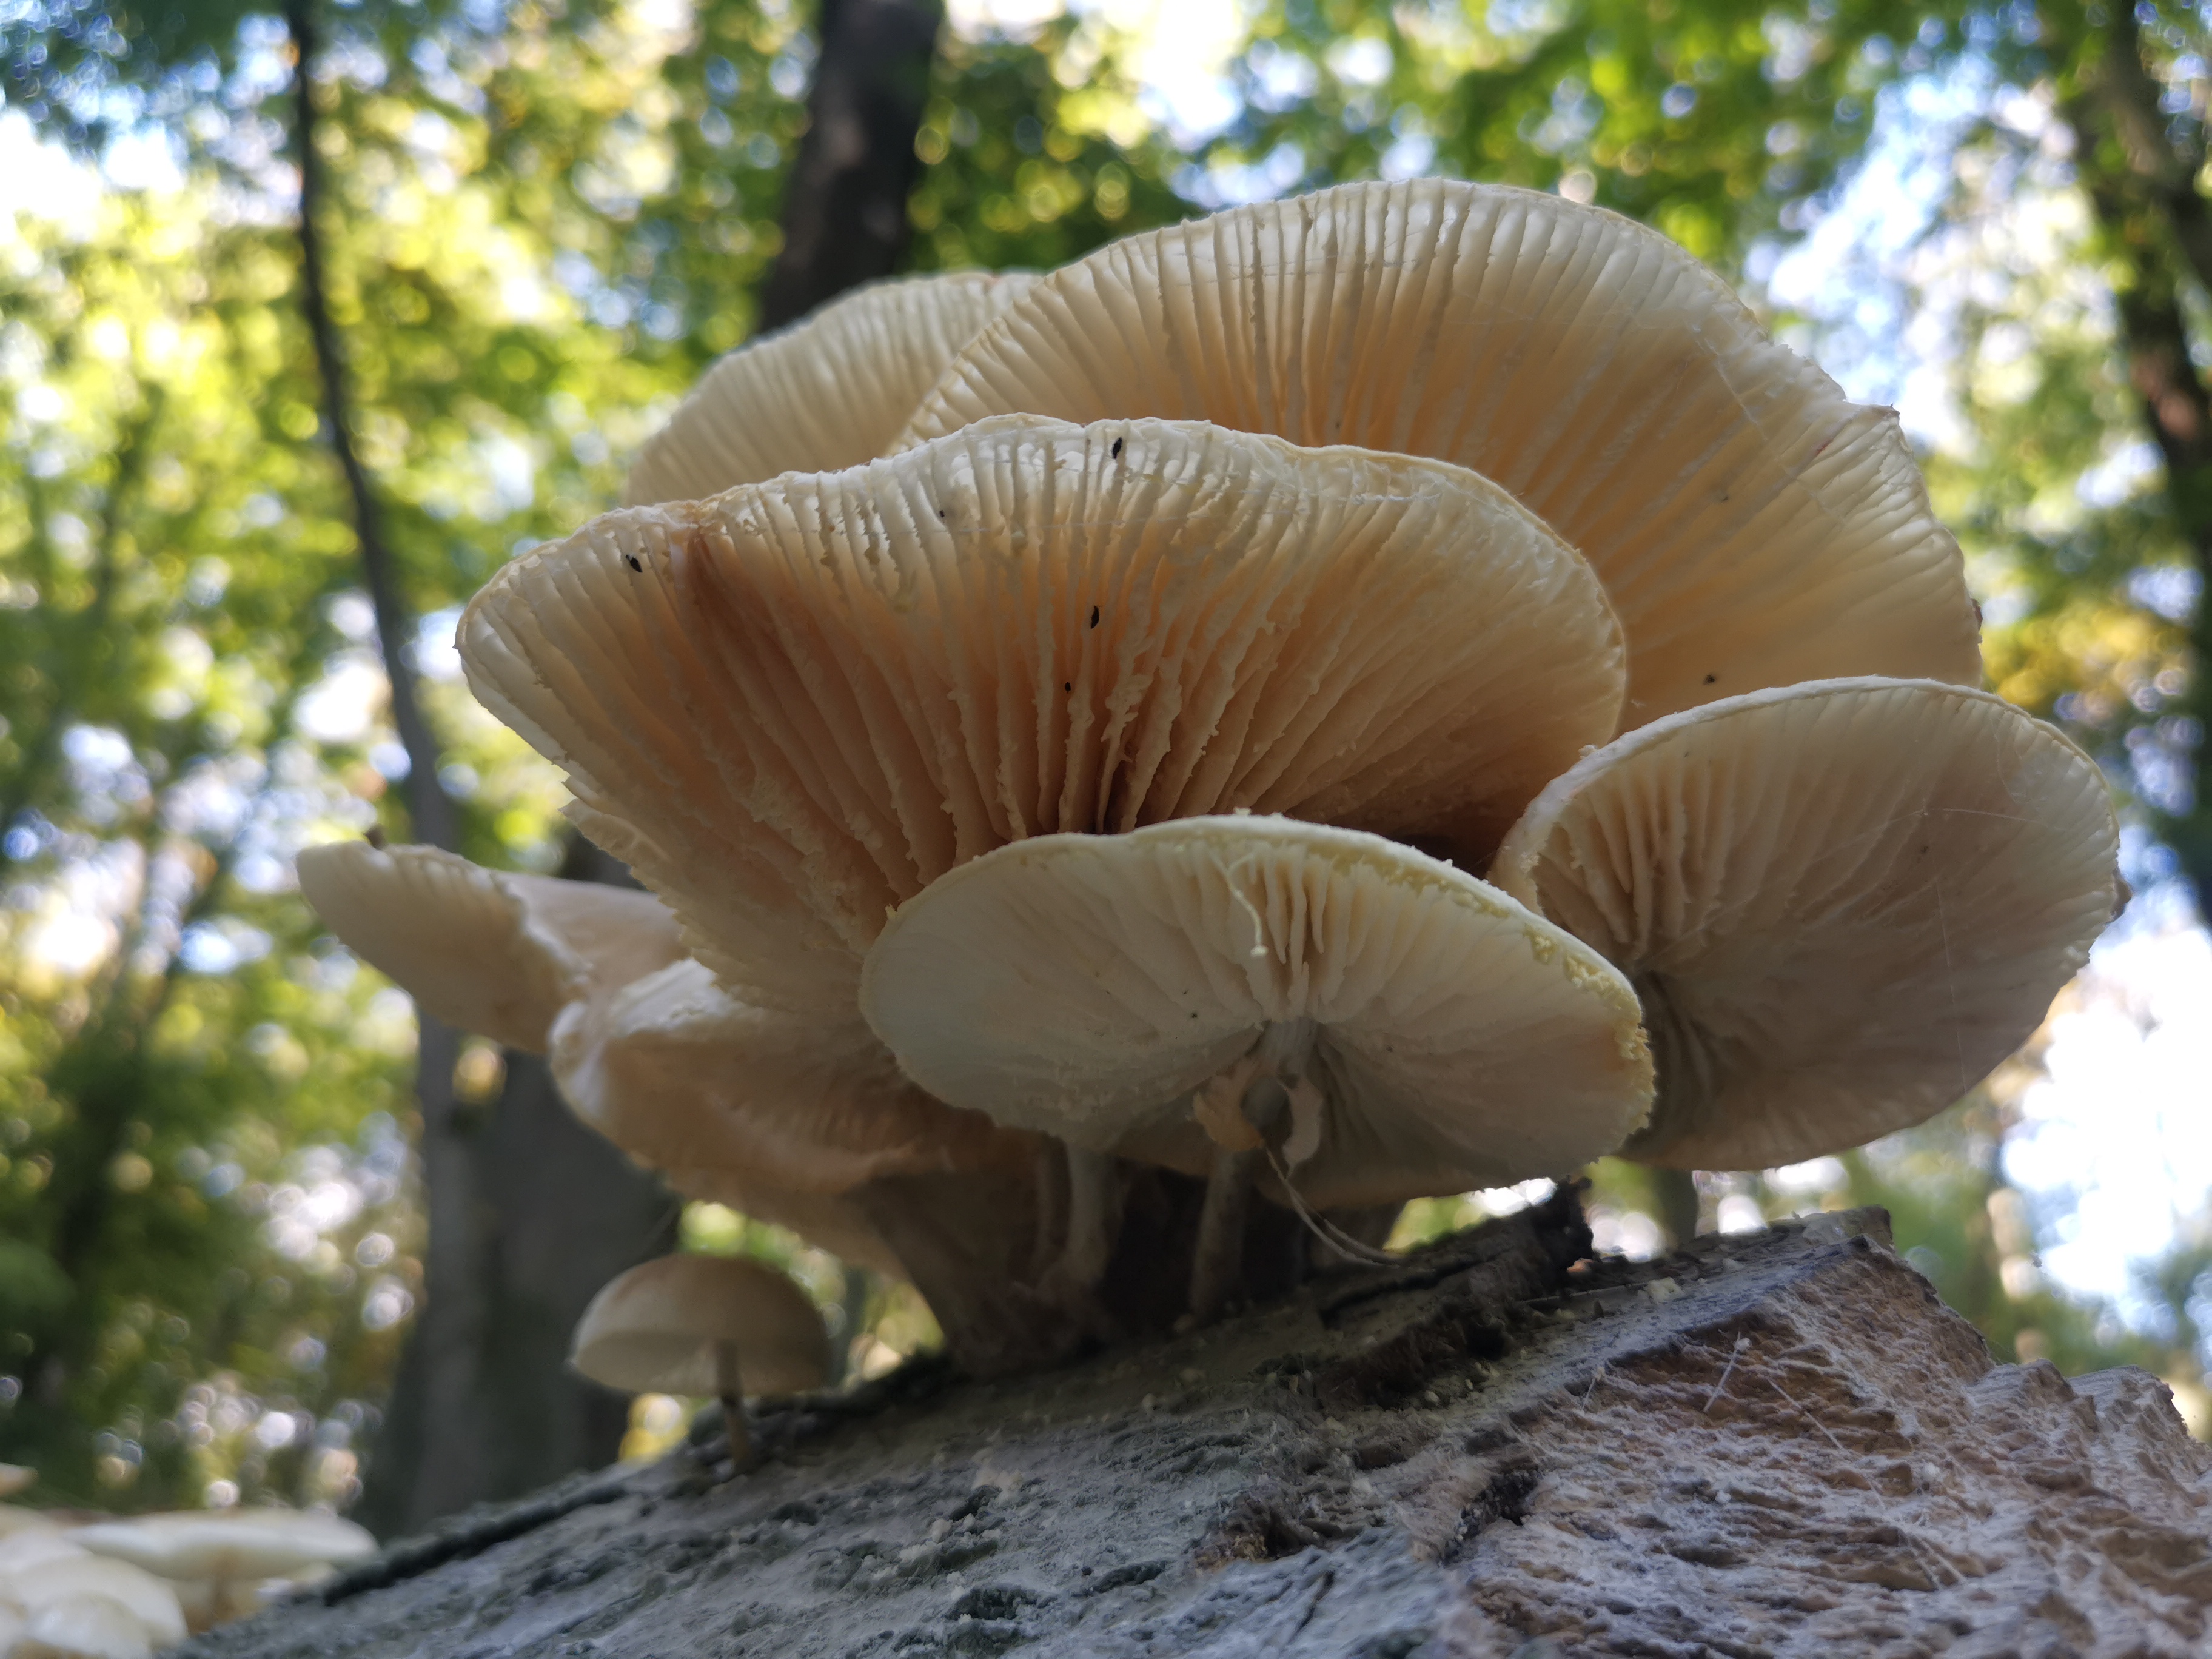
plants, sunlight, nature, forest, landscape, plant, polyporales, mushroom, organism, natural landscape, tree, terrestrial plant, trunk, biome, fawn, wood, agaricaceae, fungus, edible mushroom, inonotus, medicinal mushroom, mirror, wildlife, hen of the wood, russula integra, bolete, plant stem, agaricomycetes, pezizales, terrestrial animal